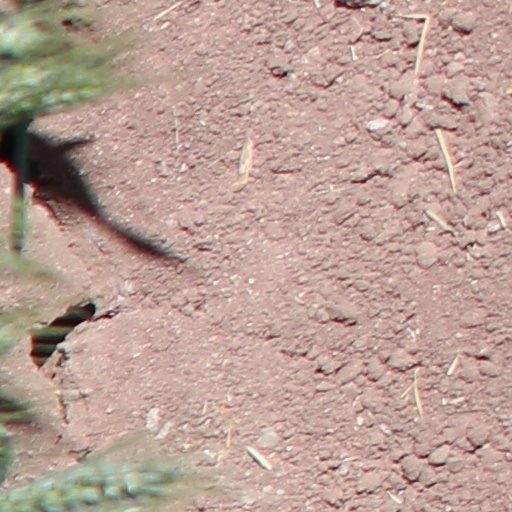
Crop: wheat